Earnest Byner

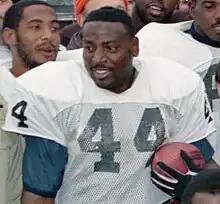
Byner with the Cleveland Browns in 1988

Earnest Alexander Byner (born September 15, 1962) is an American former professional football player who was a running back in the National Football League (NFL). He played college football for the East Carolina Pirates. He is now the running backs coach of Out-of-Door Academy.